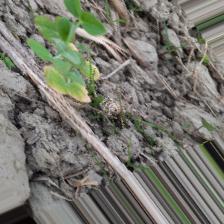
Label: Lentil Rust